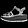
Label: Sandal